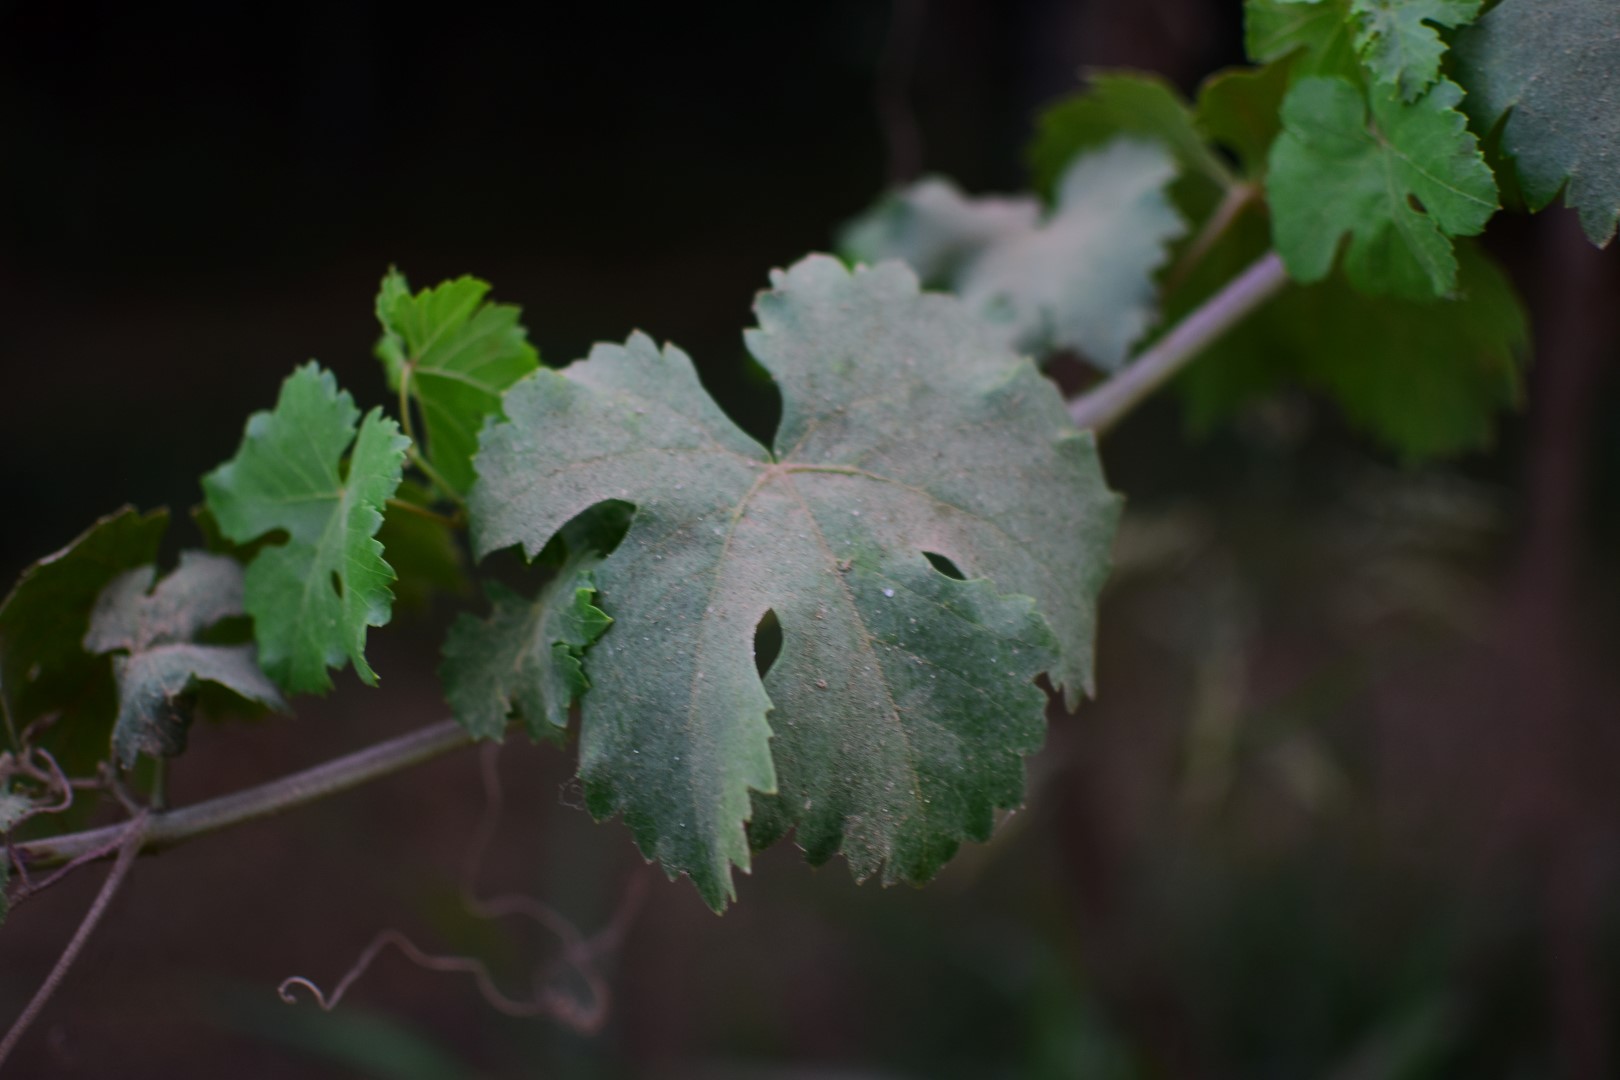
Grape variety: Aswud Balad